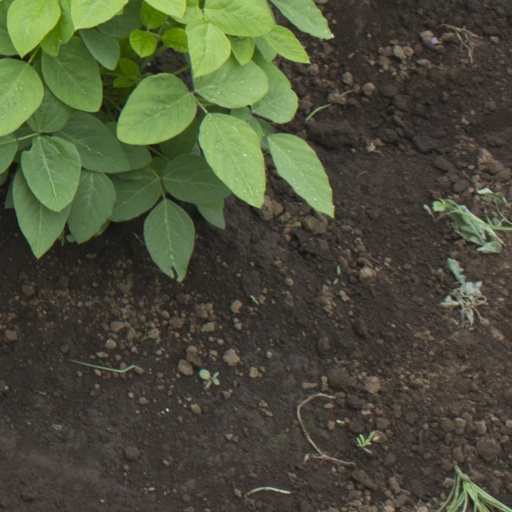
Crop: soybean